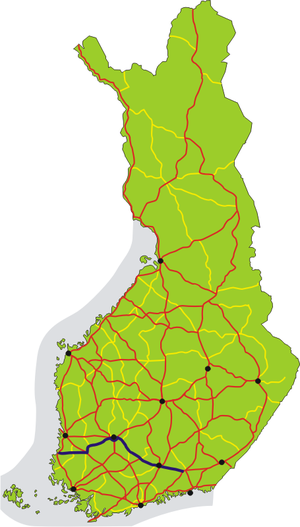
La route nationale 12 est une route nationale de Finlande menant de Rauma à Kouvola.